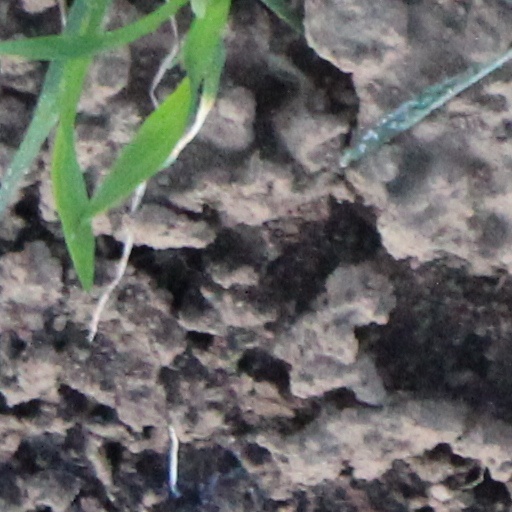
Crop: wheat